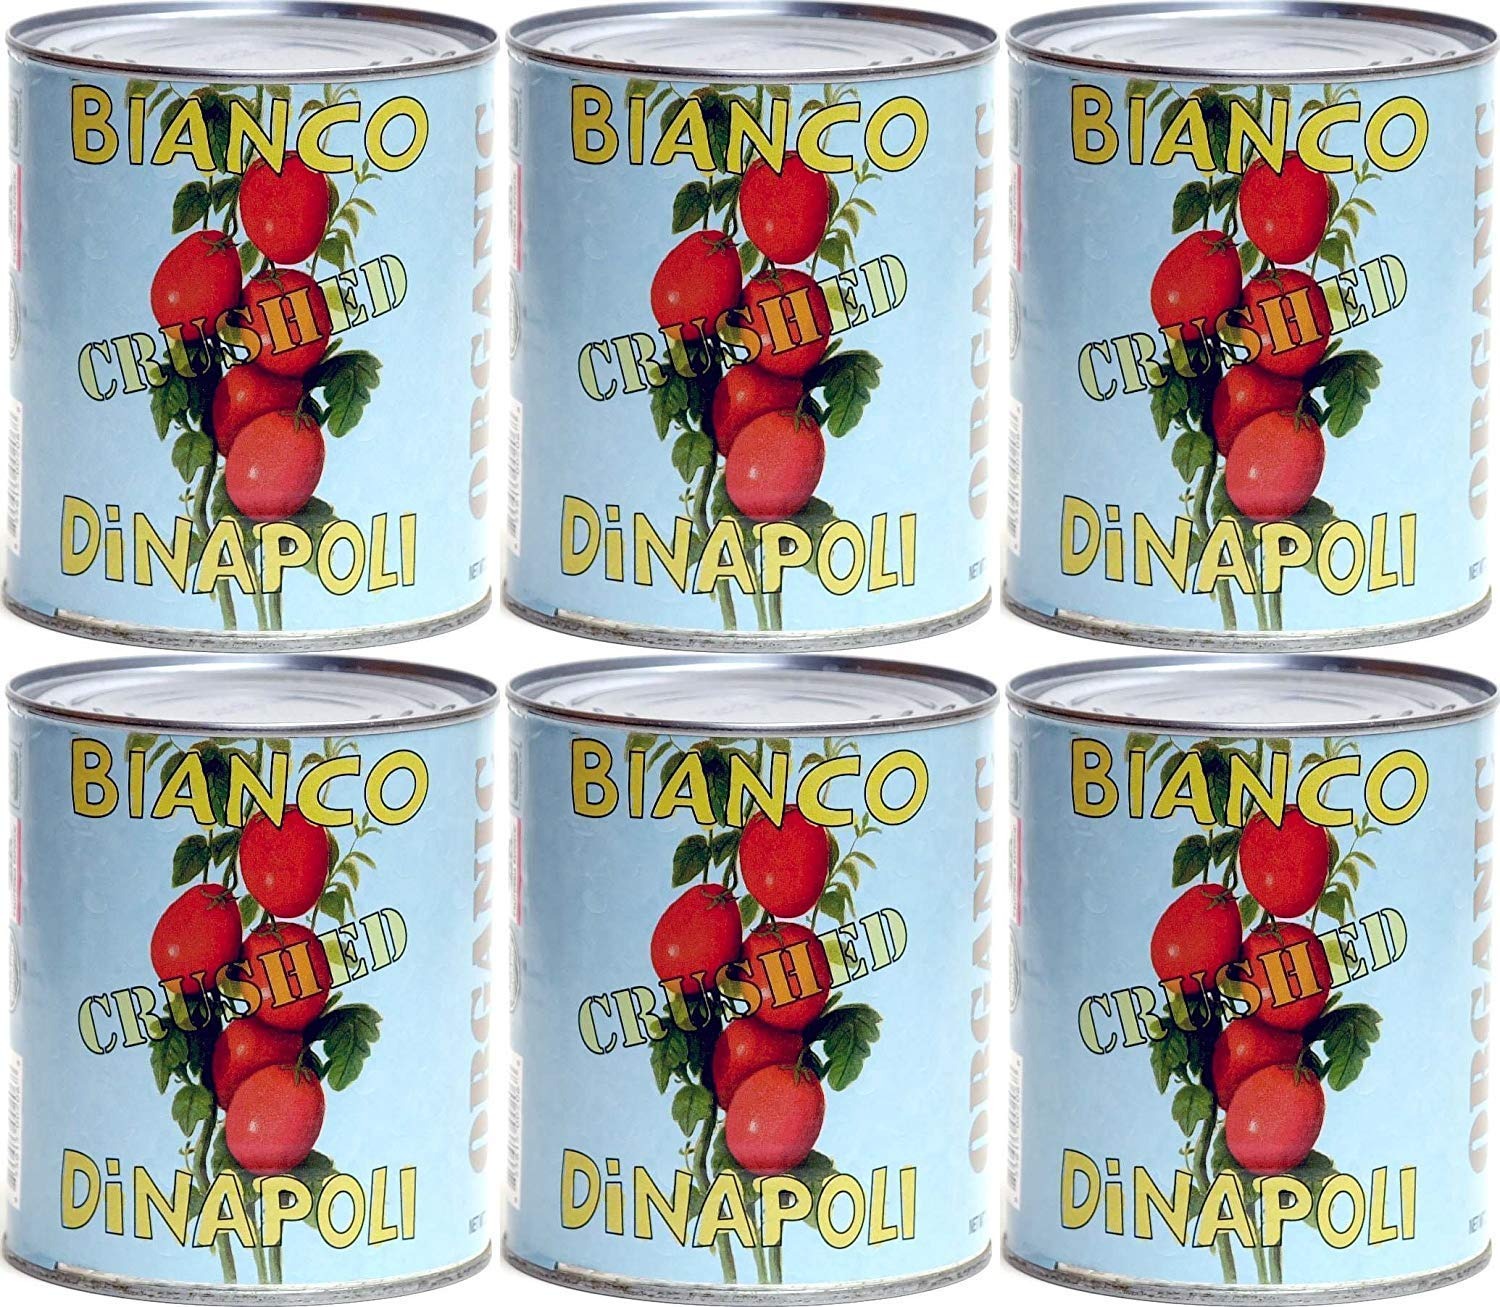
Item Name: Bianco DiNapoli Organic Crushed Tomatoes, 28 oz, 6 pack
Value: 168.0
Unit: Ounce

Price: 17.43